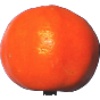
Label: clementine